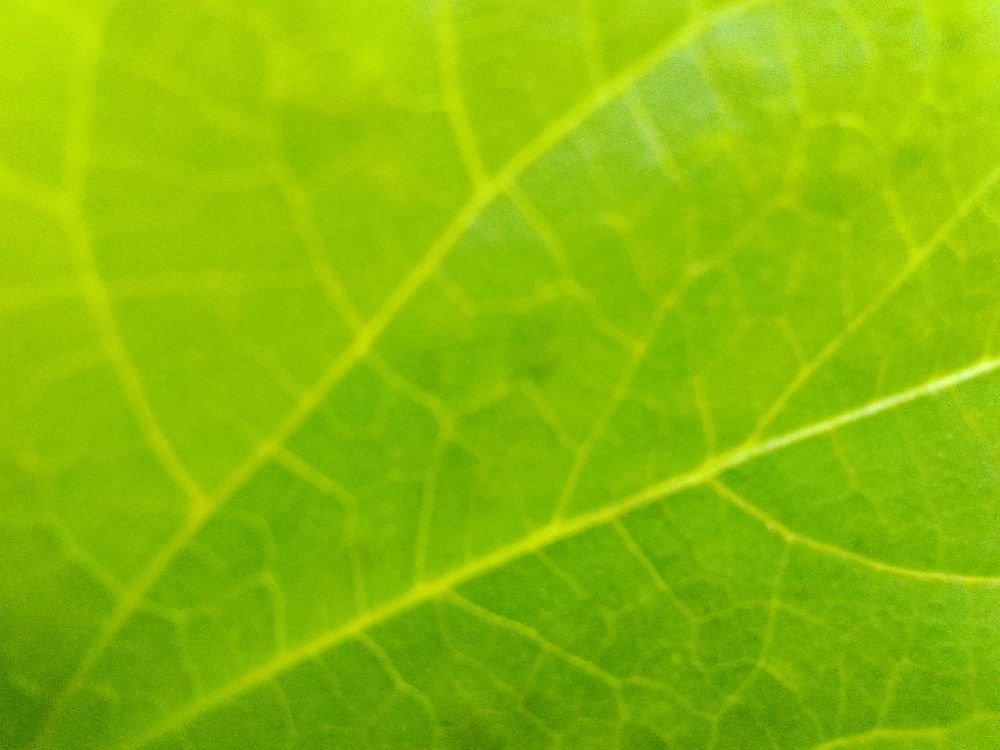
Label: healthy